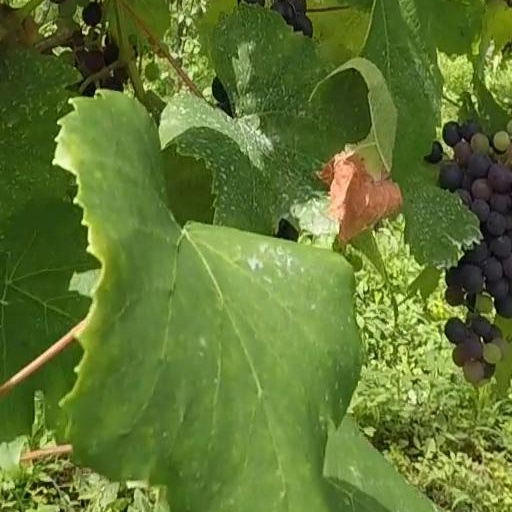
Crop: grape